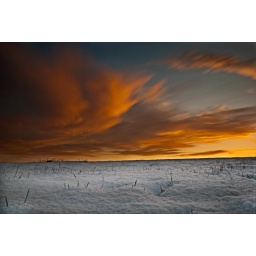
Long exposure of sunny clouds over a snowy field near Leeds